Nomachi Station

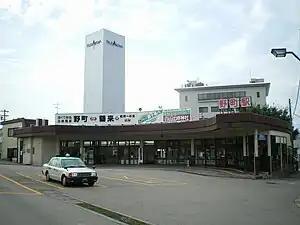
Nomachi Station plaza, September 2009

is a railway station on the Hokuriku Railroad Ishikawa Line, in the city of Kanazawa, Ishikawa, Japan, operated by the private railway operator Hokuriku Railroad.